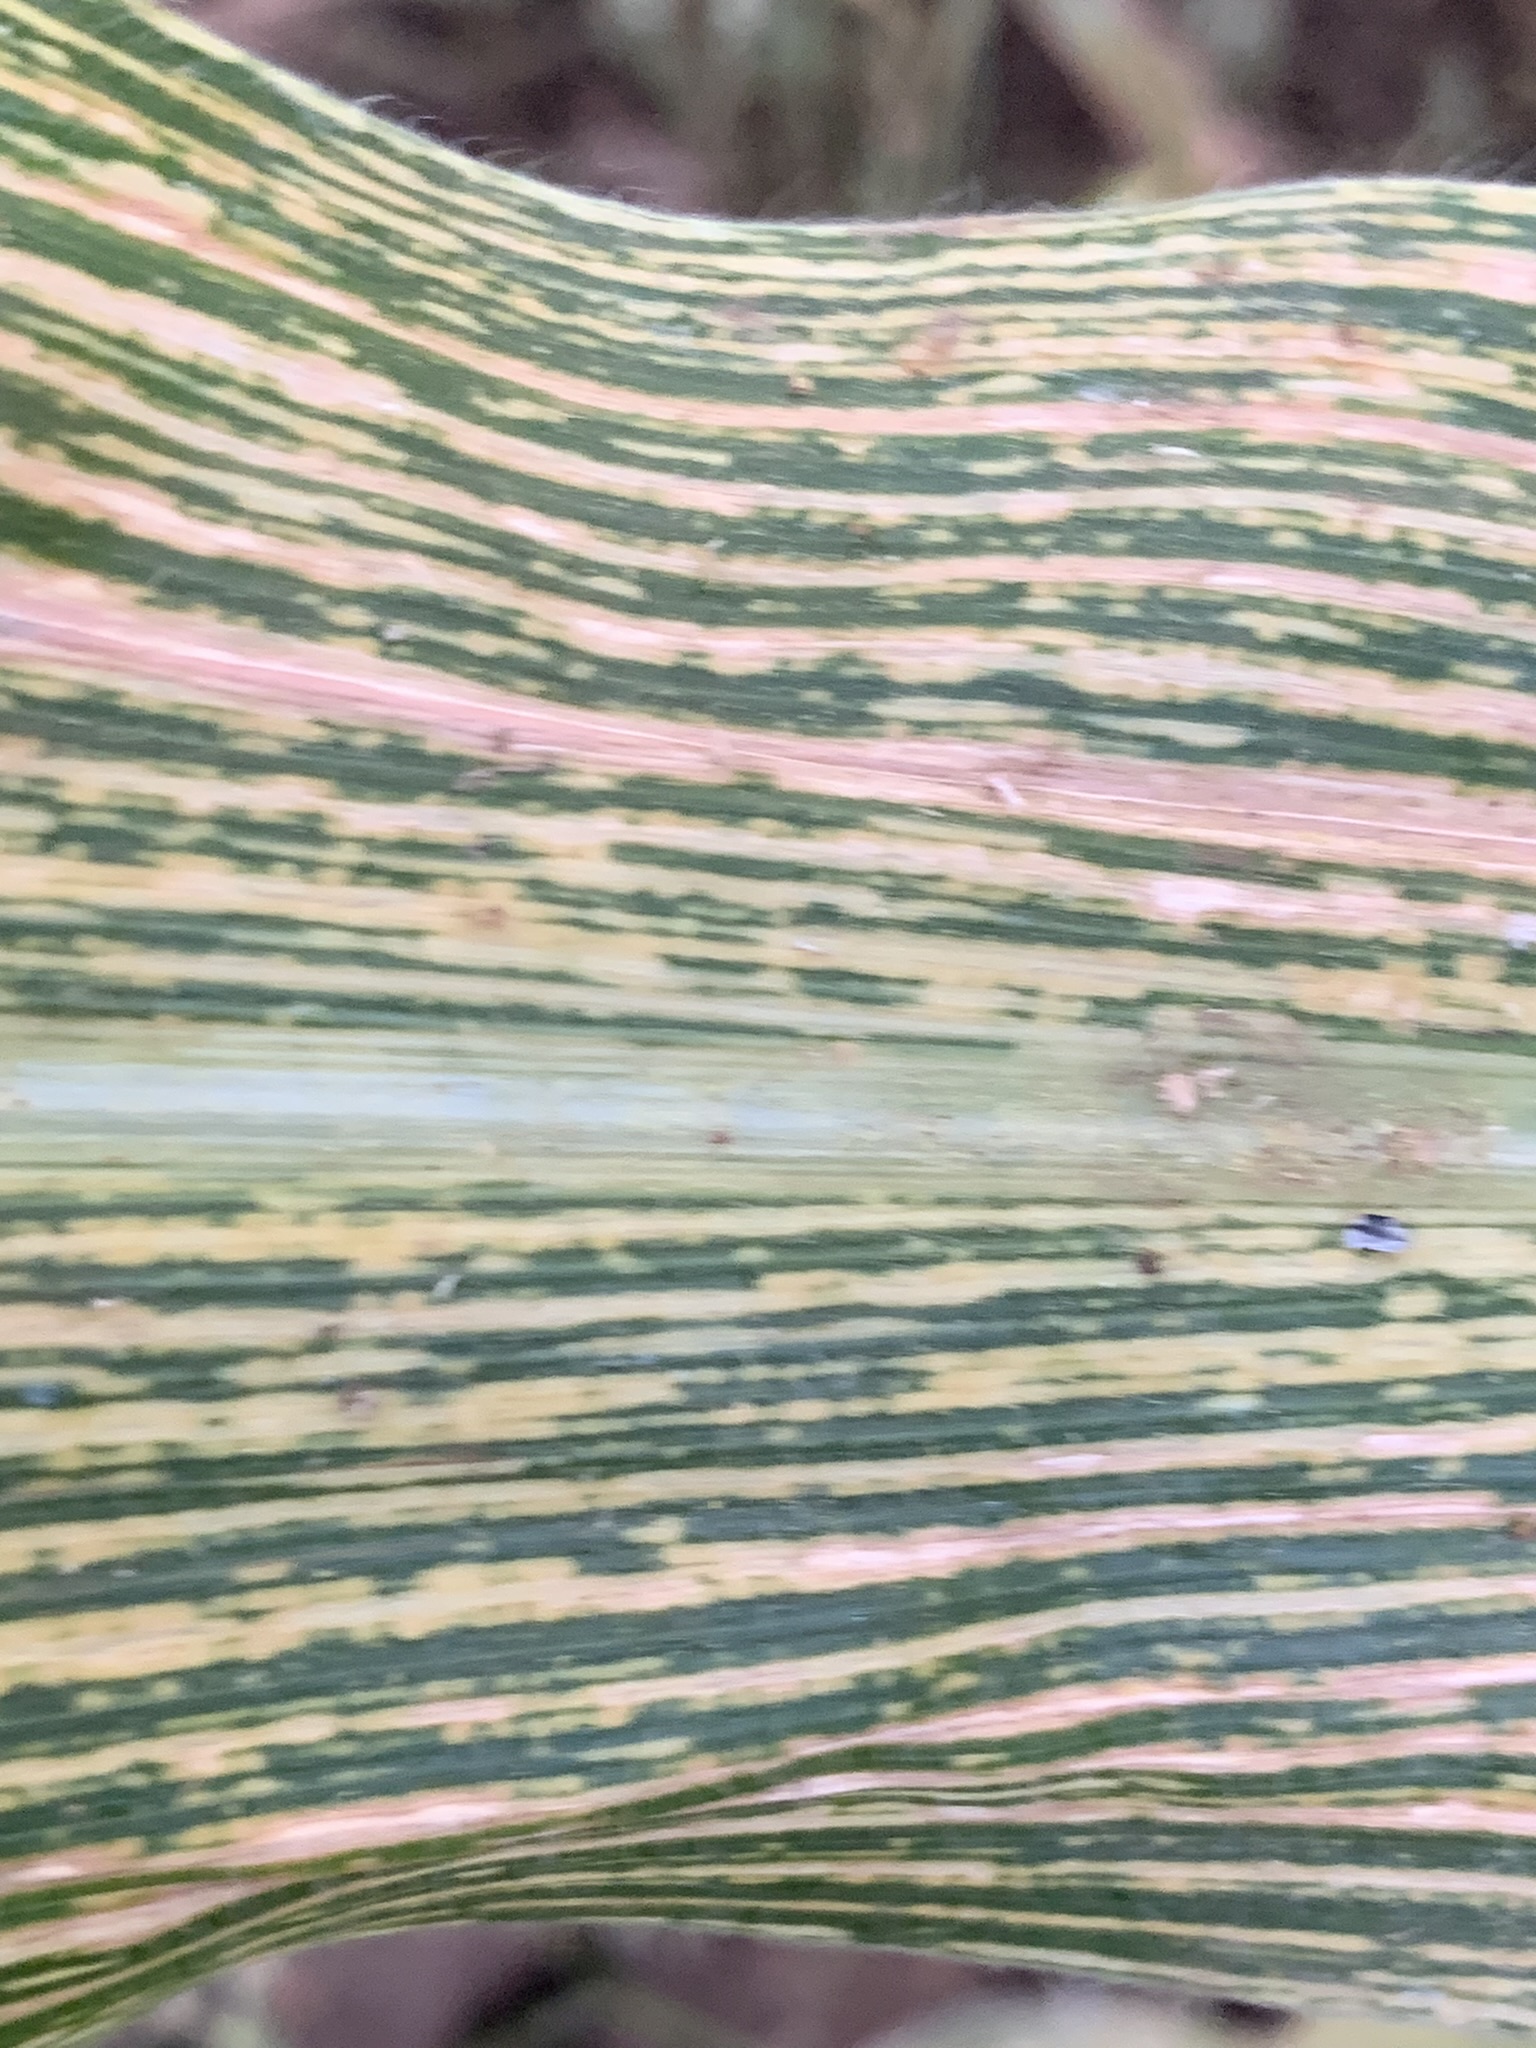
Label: MSV